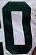
Number: 0